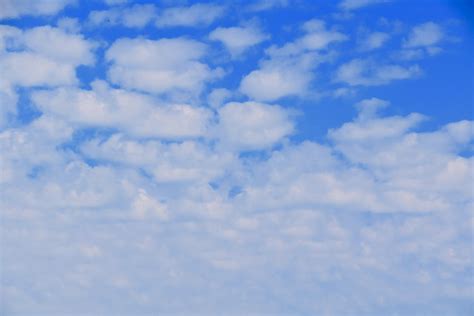
Weather: cloudy or overcast